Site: brandenburg
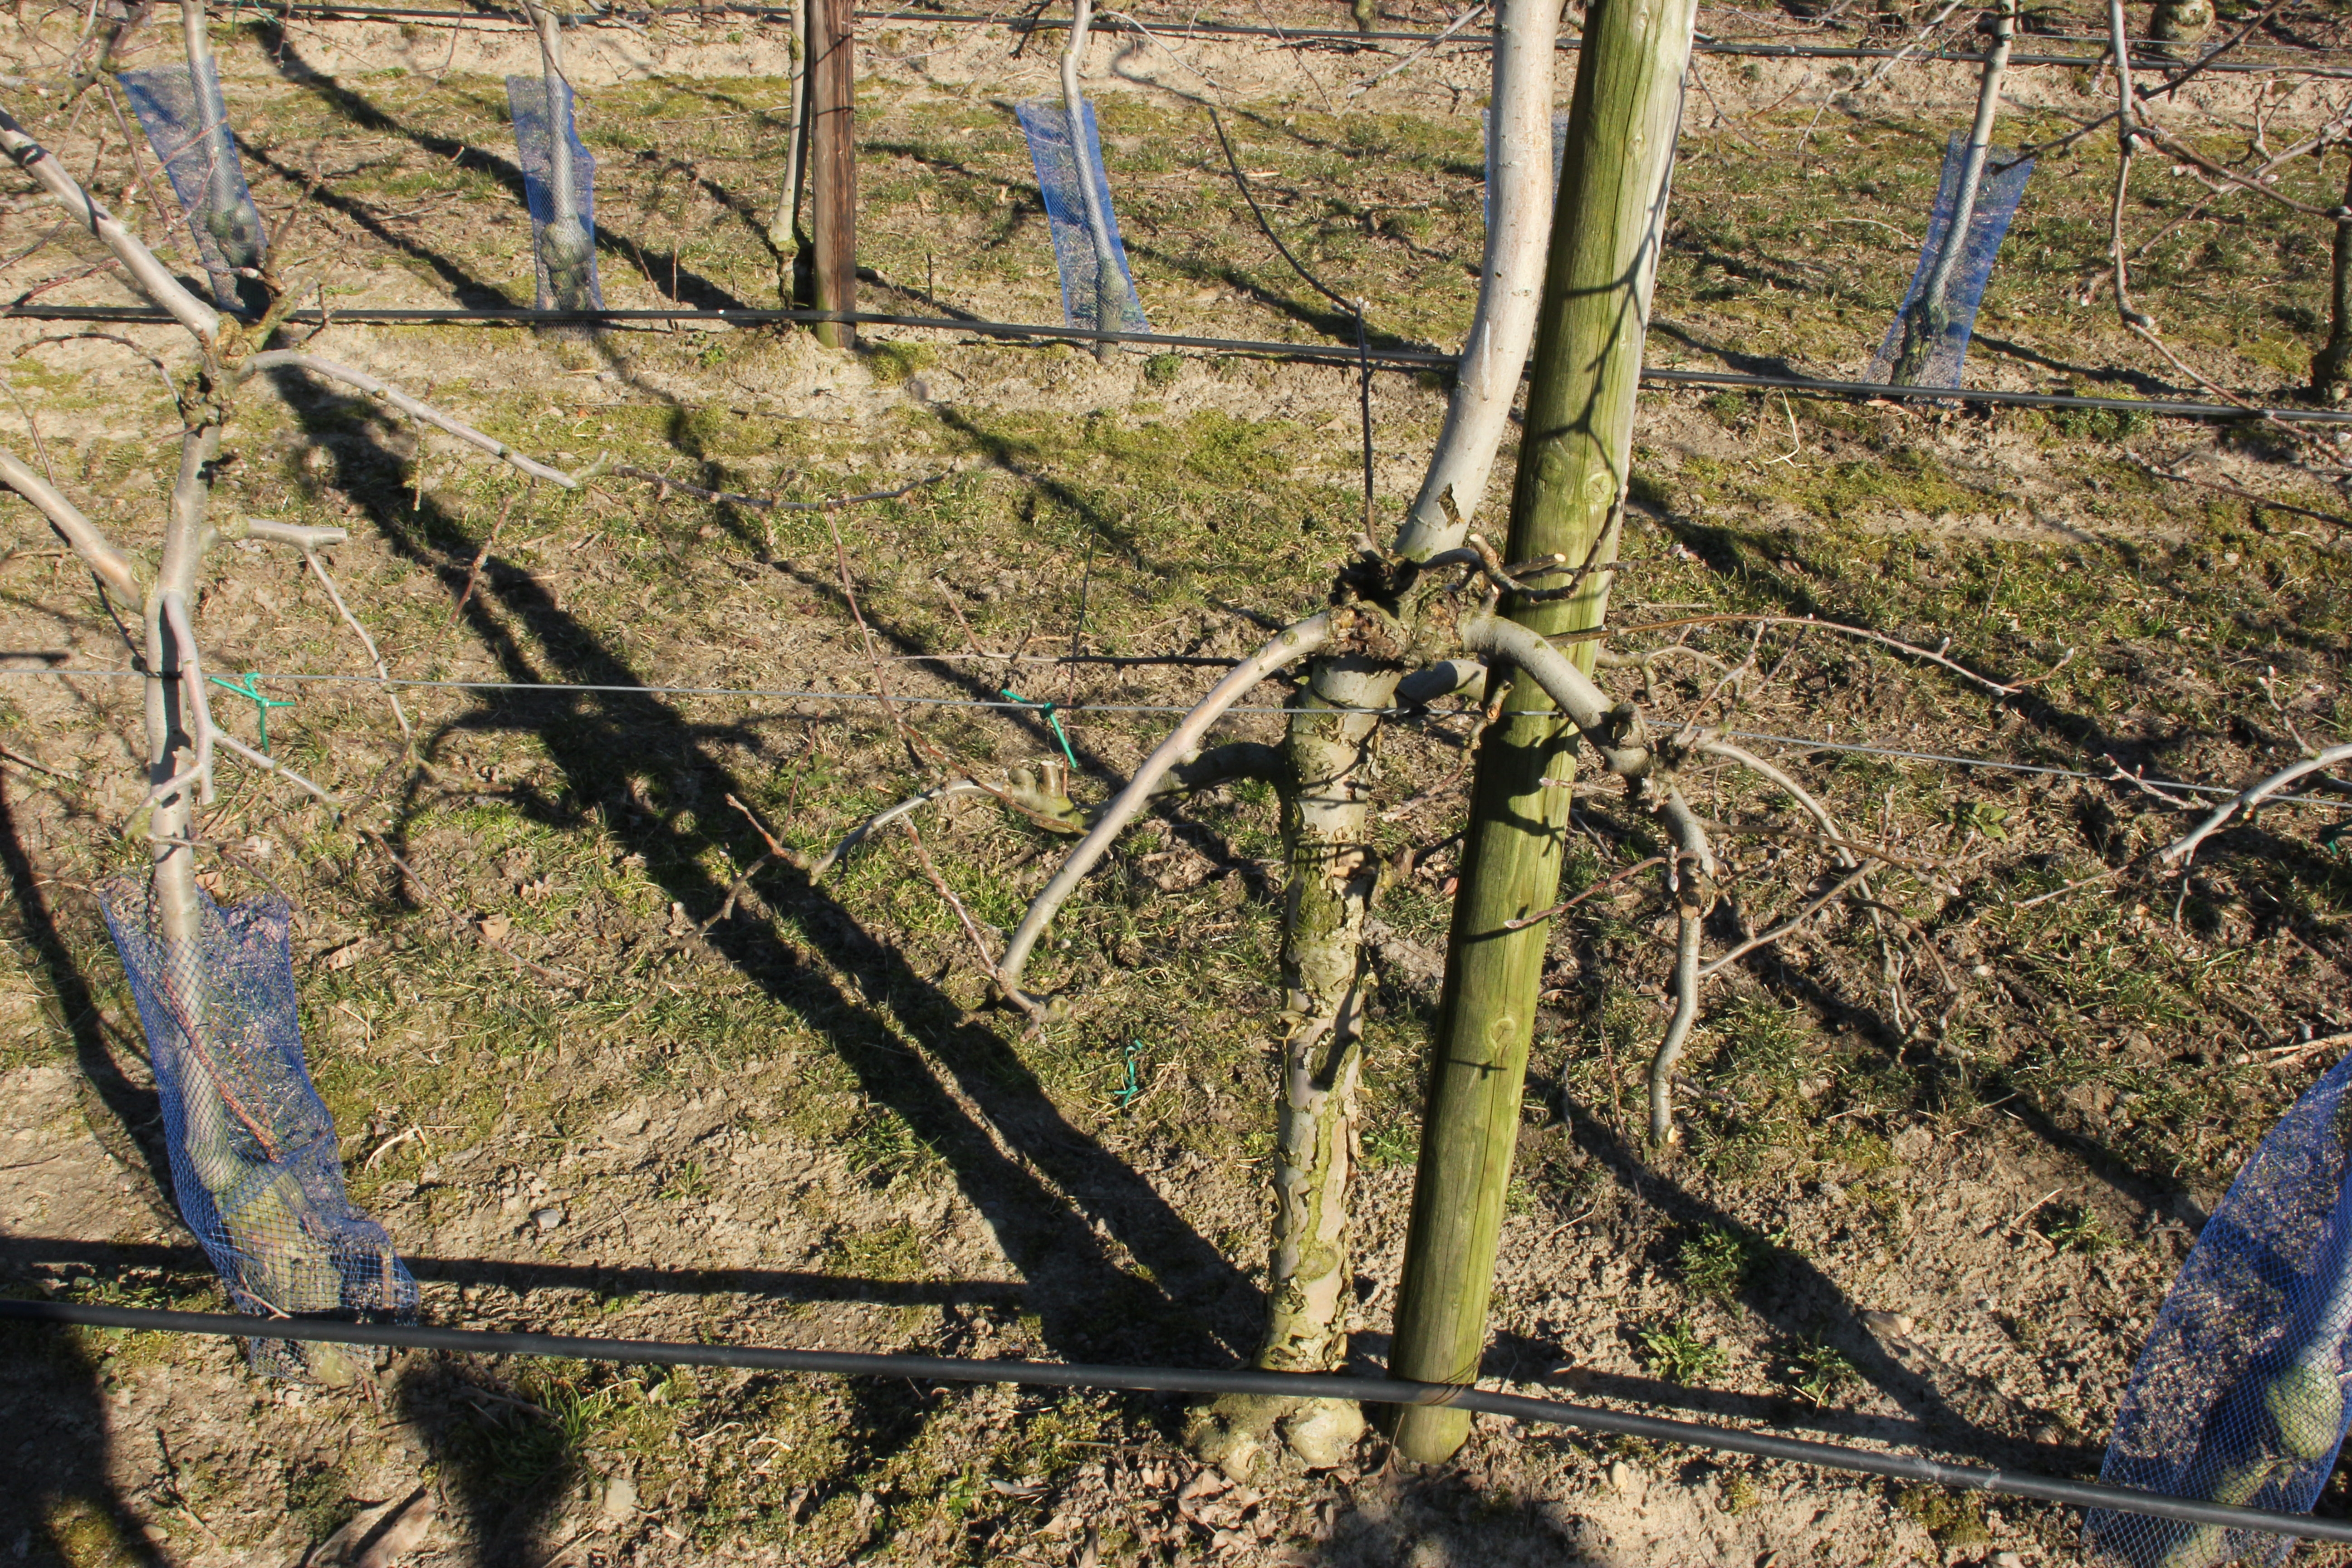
Growth stage (BBCH 03): Bud development